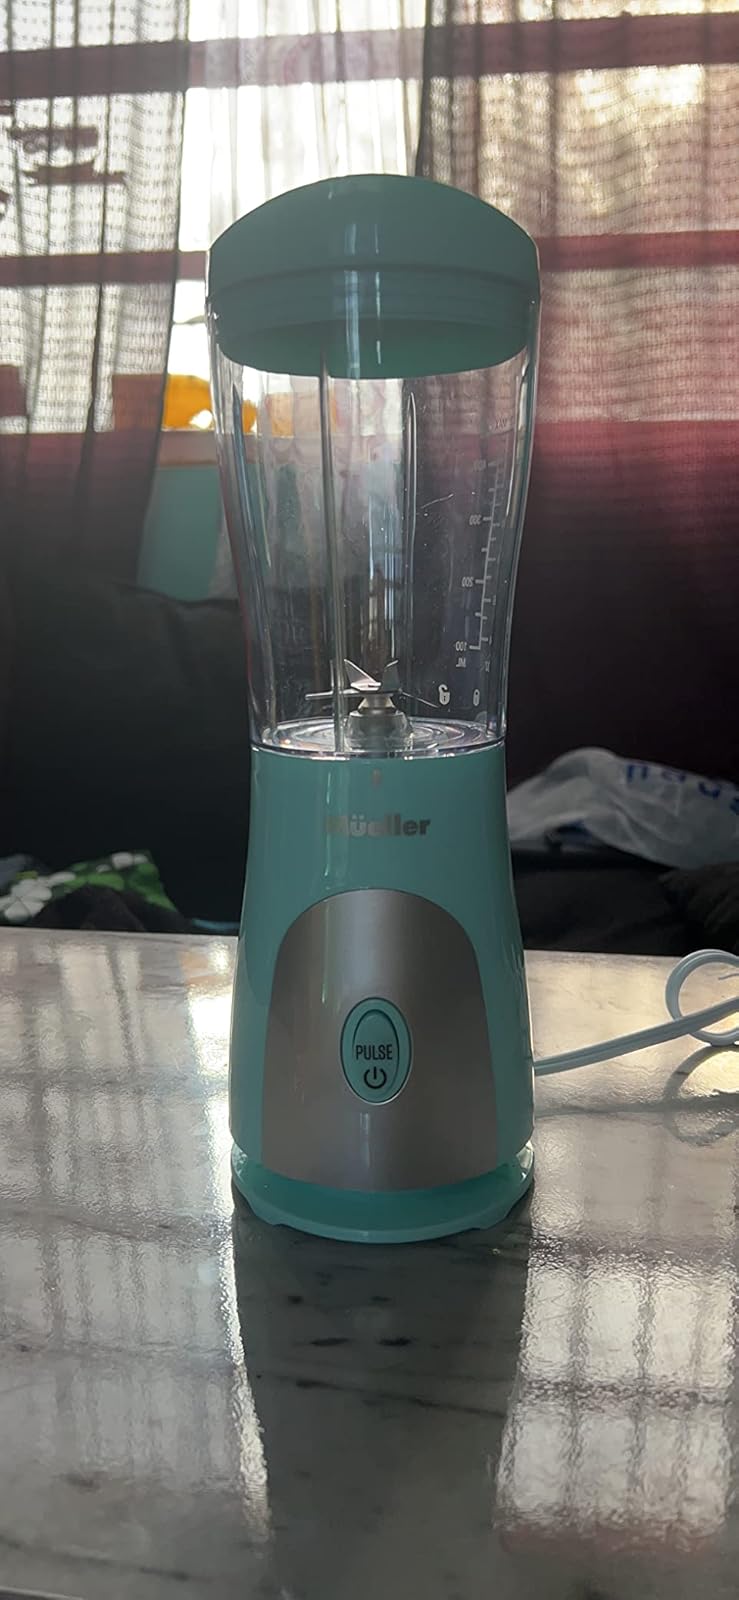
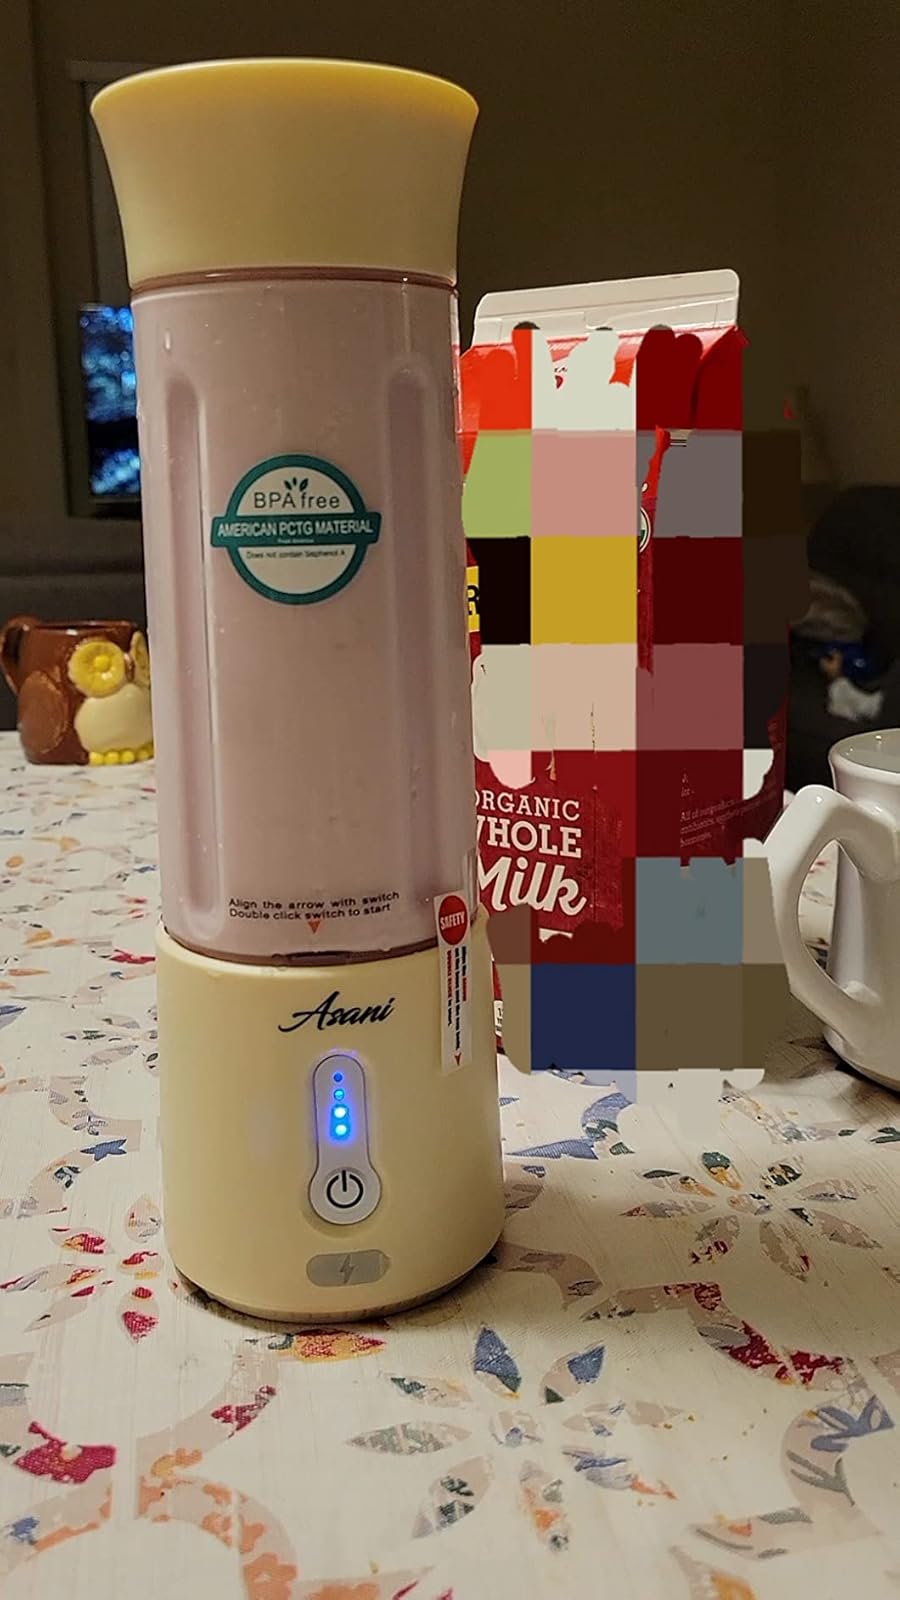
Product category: items_blender
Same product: no